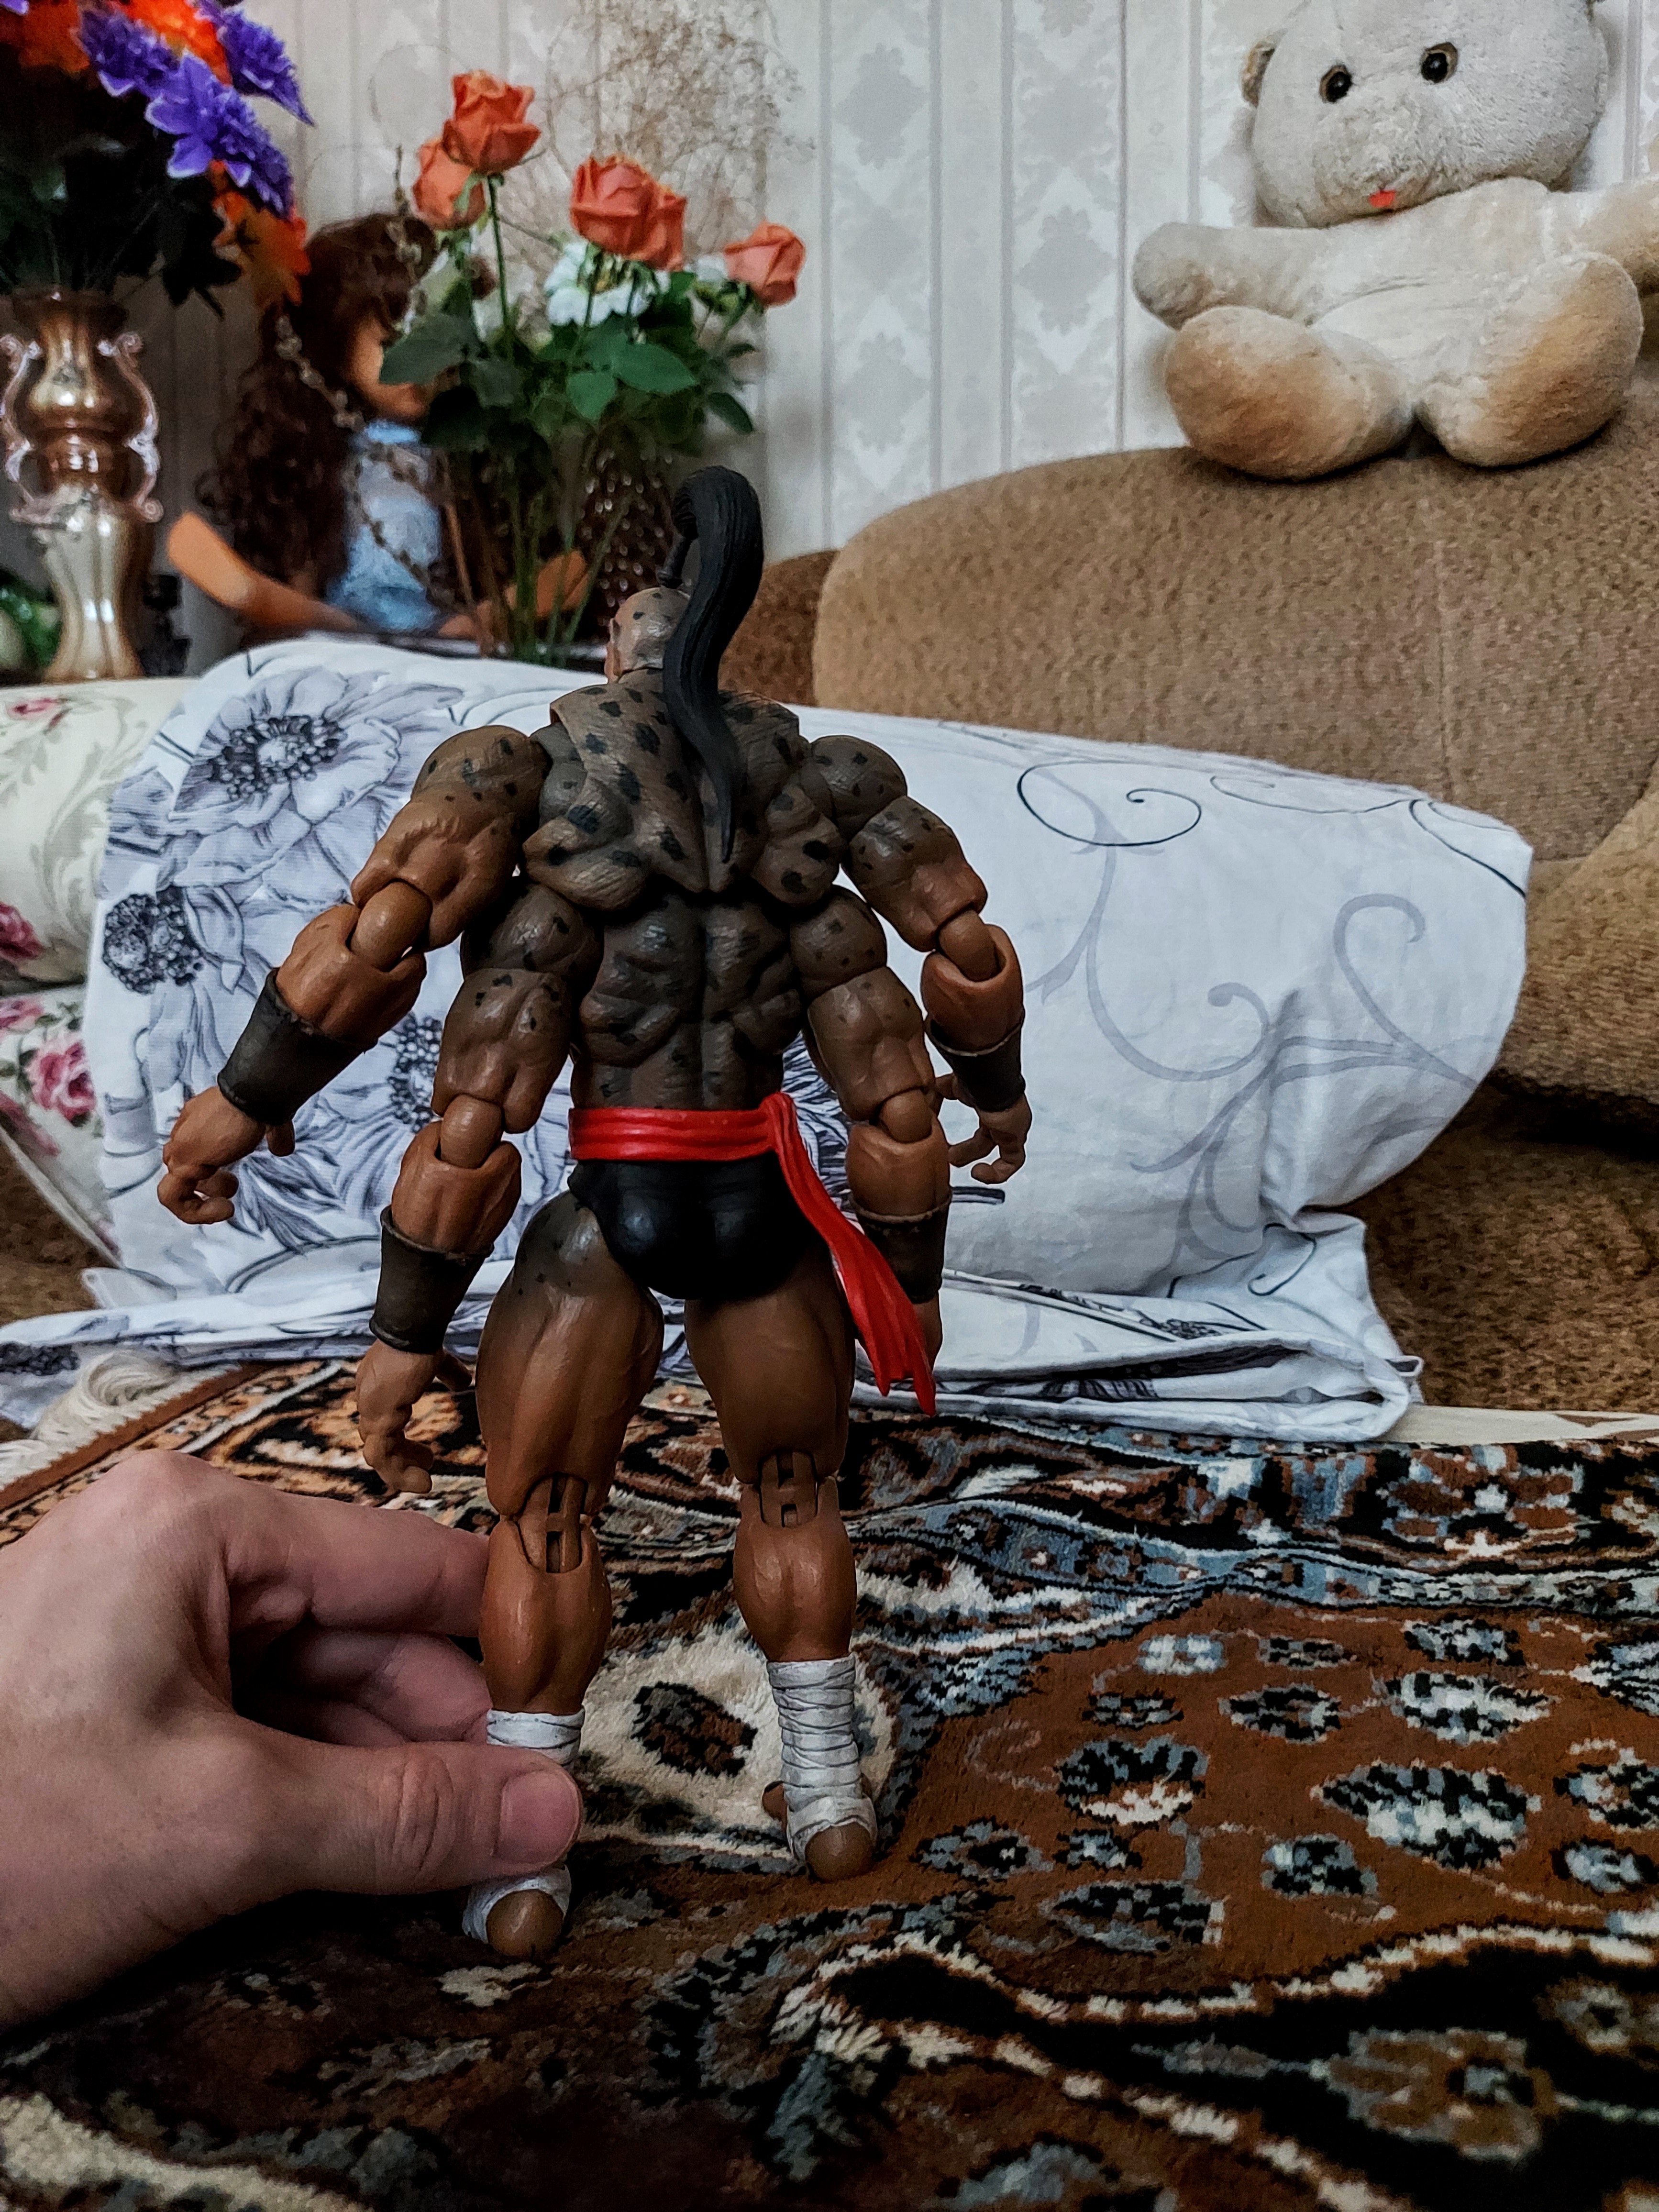
Shokan, storm, collectibles, warrior, fighter, action, figure, textile, toy, art, adaptation, Barechested, snapshot, flower, teddy bear, chest, shorts, event, flooring, fictional character, visual arts, stock photography, fiction, linens, tradition, flesh, stuffed toy, action figure, mythology, illustration, plush, festival, fun, costume, street, tourism, figurine